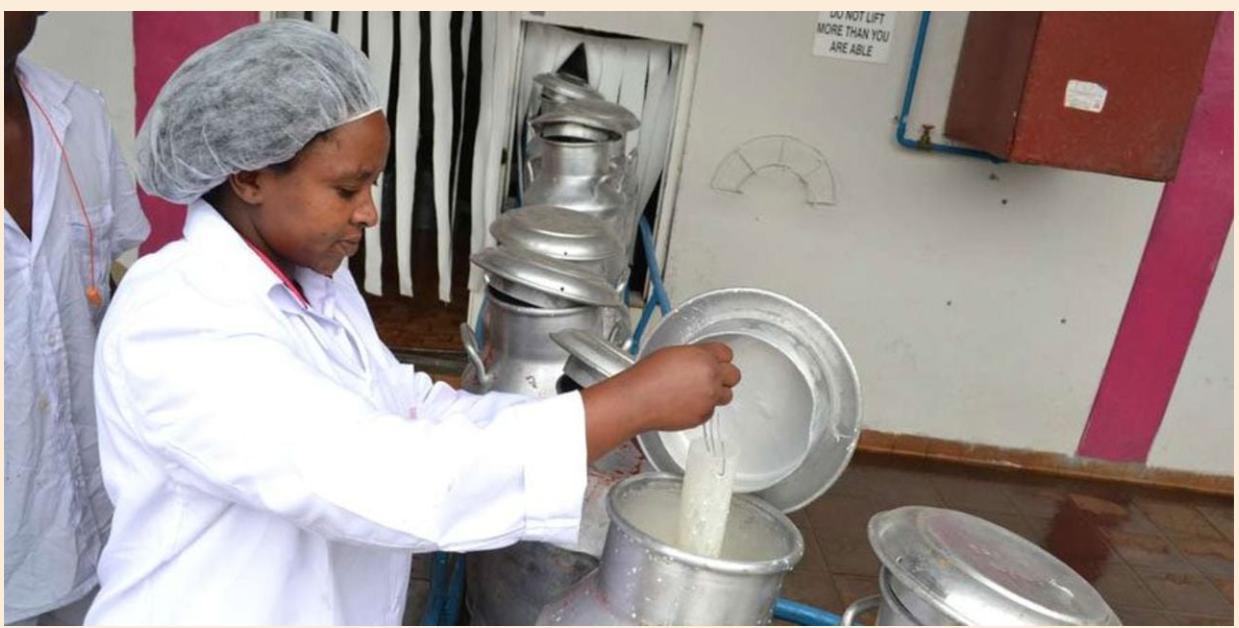
Mwanamke amevaa koti jeupe wavu wa nywele na anachangaya maziwa kwenye chombo cha chuma anafanya kazi katika kituo cha usindikaji akihakikisha maziwa yana ubora.